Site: brandenburg
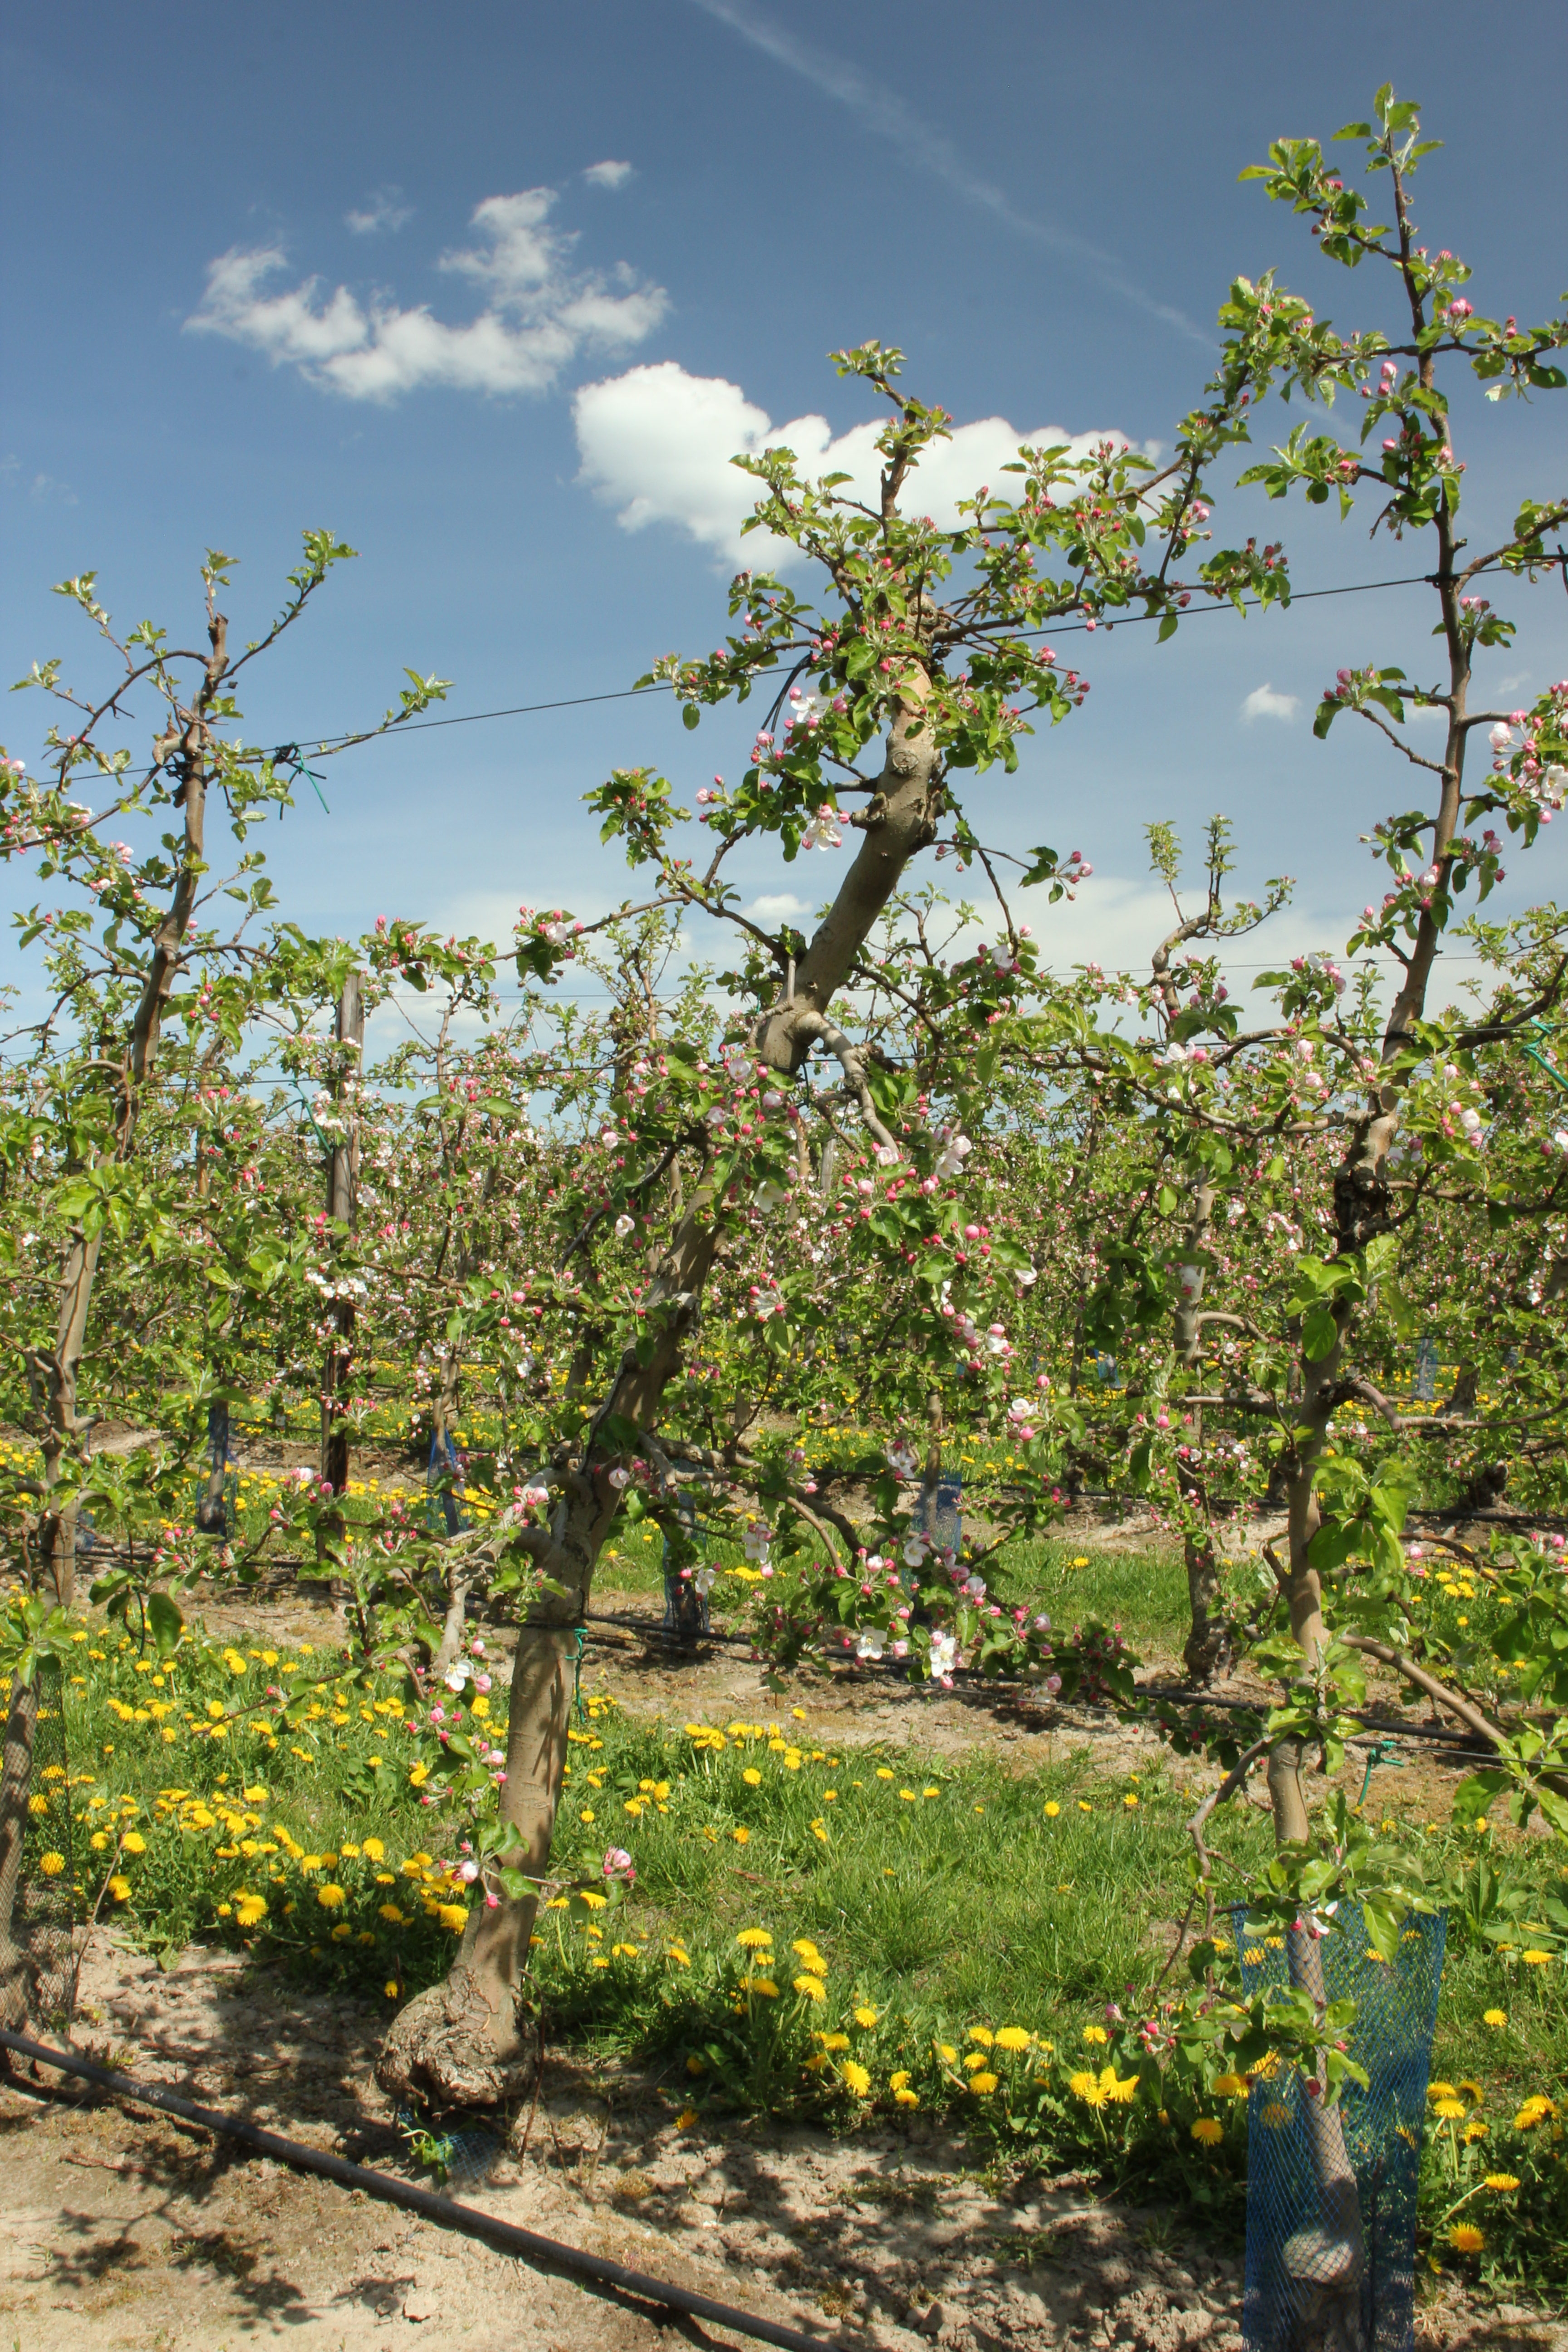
Growth stage (BBCH 57): Inflorescence emergence